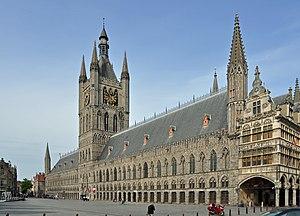
Ypres (Belgique)
Le In Flanders Fields Museum est un musée consacré à la Première Guerre mondiale localisé au deuxième étage de la Halles aux draps de Ypres en Belgique. Le bâtiment avait été presque entièrement détruit par l'artillerie durant la Première Guerre mondiale et fut reconstruit. En 1998, le Ypres Salient Memorial Museum fut rénové et renommé In Flanders Fields Museum. Après sa fermeture pour rénovation, le musée a rouvert le 11 juin 2012. Le conservateur, Piet Chielens, est un historien de la Première Guerre mondiale. Le musée est nommé d'après le célèbre poème du Canadien John McCrae.
Les Halles aux draps d'Ypres sont un des plus grands bâtiments civils de style gothique en Europe, qui domine la Grand-Place d'Ypres, dans la province de Flandre occidentale en Belgique. Le bâtiment d'origine fut construit entre 1200 et 1304. Il a été reconstruit à l'identique entre 1933 et 1967 après avoir été détruit durant la Première Guerre mondiale.